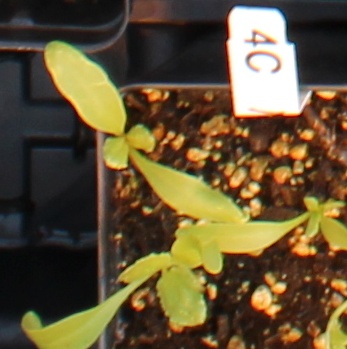
Label: Sugar beet